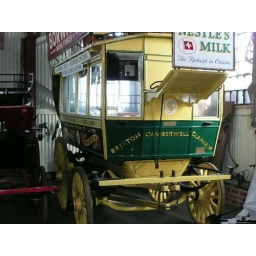
An immaculate horse bus in the carriage house in the town area at Beamish Museum.